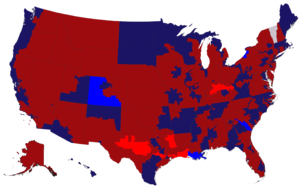
Les élections législatives américaines de 2004, qui ont élu les 435 membres de la Chambre des représentants du 109ᵉ congrès des États-Unis, se sont déroulées le 2 novembre 2004.